Gulf Plains

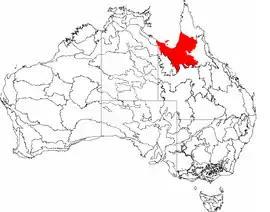
The interim Australian bioregions,with Gulf Plains in red

The Gulf Plains, an interim Australian bioregion (IBRA), is located in the Northern Territory and Queensland, comprising . It is one of 89 such bioregions defined in Australia, with 419 subregions as of IBRA version 7, compared with the 85 bioregions and 403 subregions described in IBRA6.1.